Boeing Chinook (UK variants)

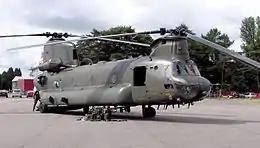
RAF Chinook HC2 in 2008

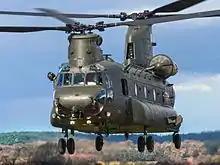
HC4 landing at Shawbury in 2016

In March 1967, the United Kingdom placed an order for fifteen Boeing Vertol CH-47B Chinook to replace the Royal Air Force's Bristol Belvedere HC.1 fleet. In British service the new aircraft was to be designated as the Chinook HC Mk 1 (also formatted as HC.1 or HC1) standing for "Helicopter, Cargo Mark 1". However in November of that year, the order was cancelled in a review of defence spending.